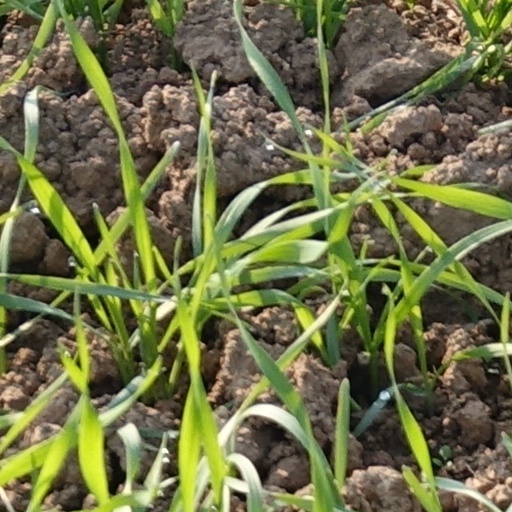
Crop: wheat